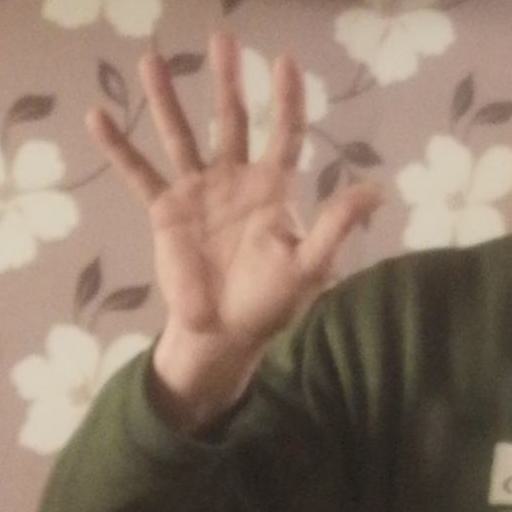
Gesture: palm